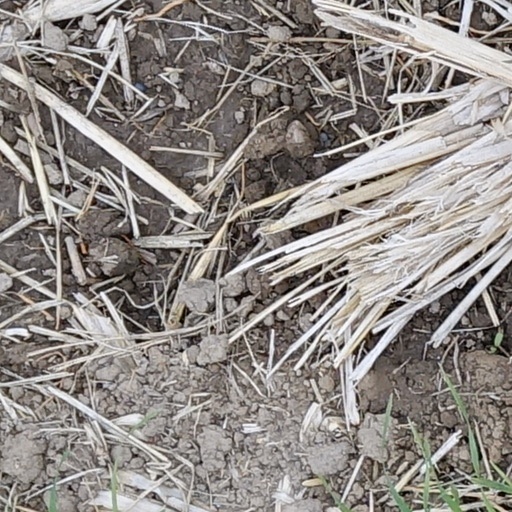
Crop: wheat